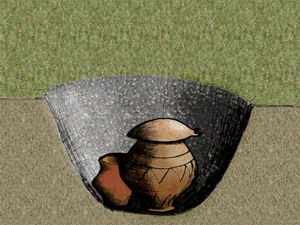
Tombe typique de la culture des champs d'Urn en Europe centrale, à la fin de l'âge du bronze.